Master of Delft

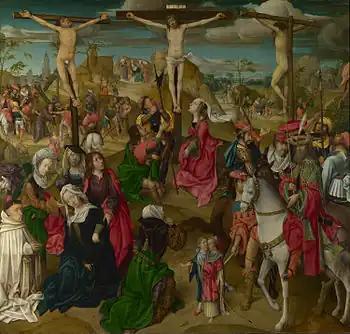
"The Crucifixion": central panel. The Nieuwe Kerk tower is left of the thief on the left. National Gallery

The Master of Delft (fl –1520) was a Dutch painter of the final period of Early Netherlandish painting, whose name is unknown. He may have been born around 1470. The notname was first used in 1913 by Max Jakob Friedländer, in describing the wings of a "Triptych with the Virgin and Child with St Anne" with the central panel by the Master of Frankfurt, which is now in Aachen. This has donor portraits of an identifiable family from Delft, that of the Burgomaster of Delft, Dirck Dircksz van Beest Heemskerck (1463–1545), with his wife and children.